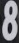
Number: 8